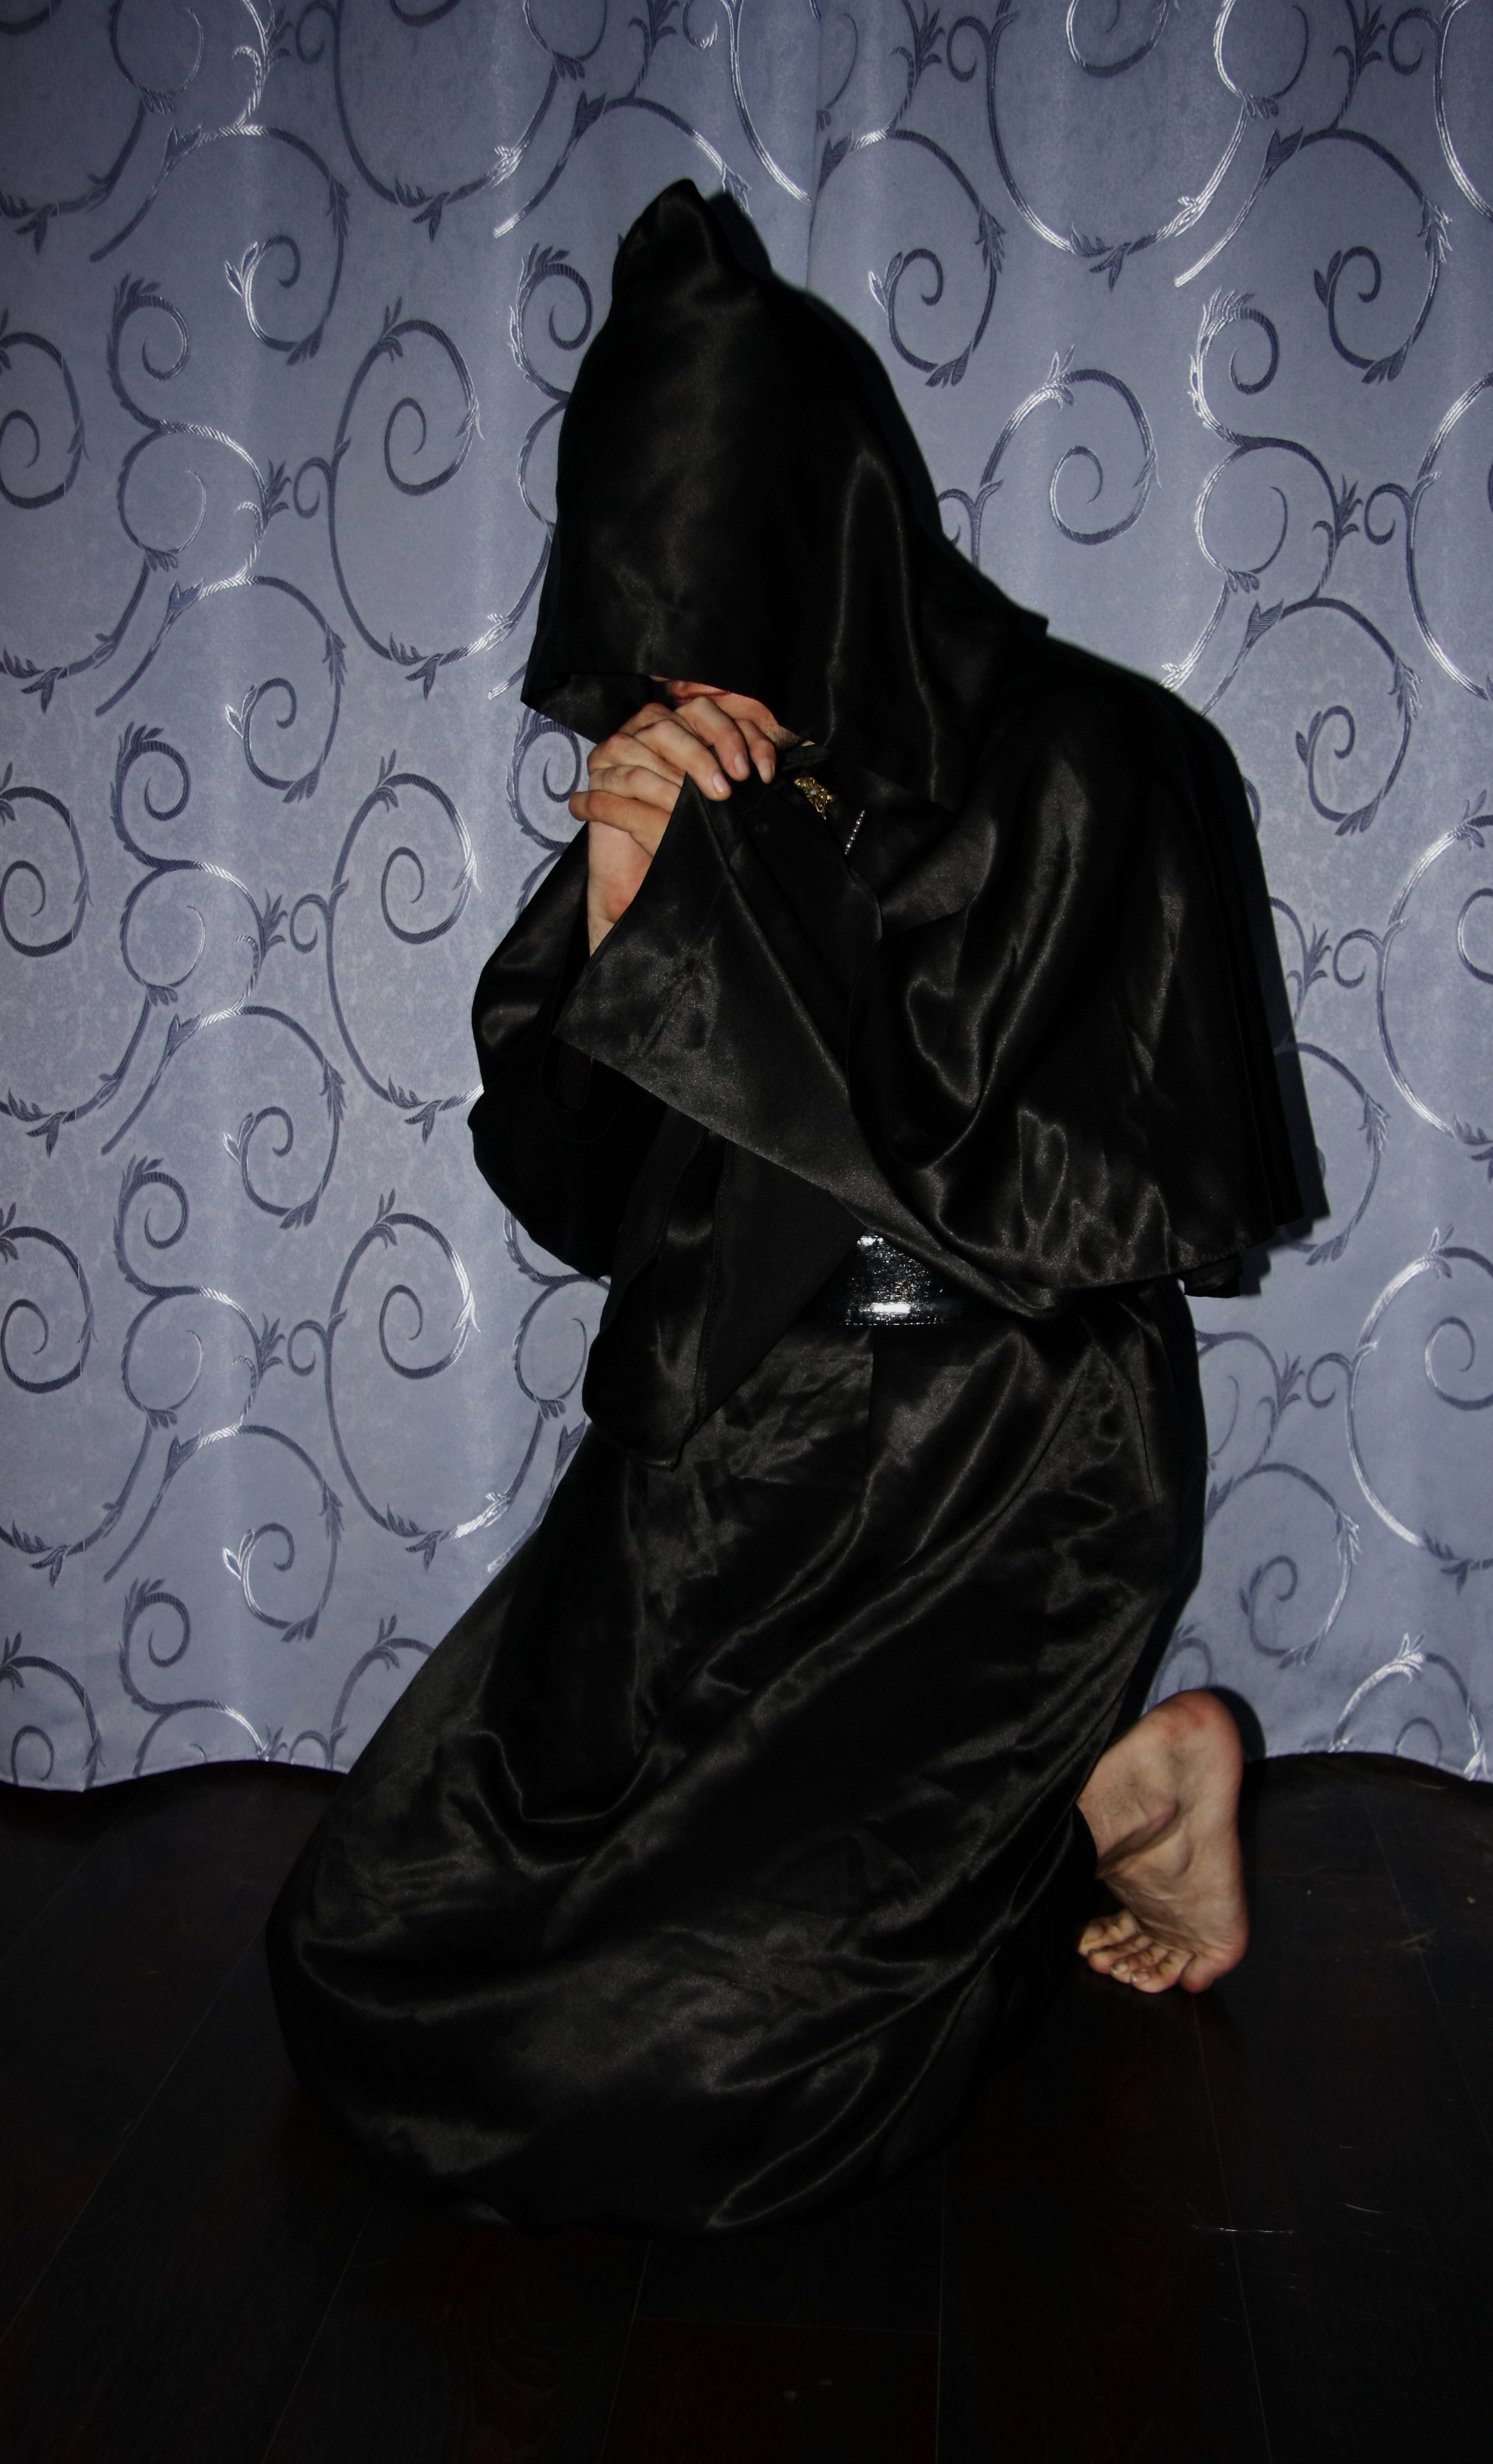
leather, dark, male, model, darkness, fashion, clothing, black, lady, barefoot, textile, dress, stock, magic, veil, priest, photo shoot, human positions